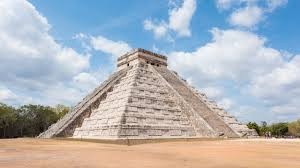
Landmark: Chichen Itza